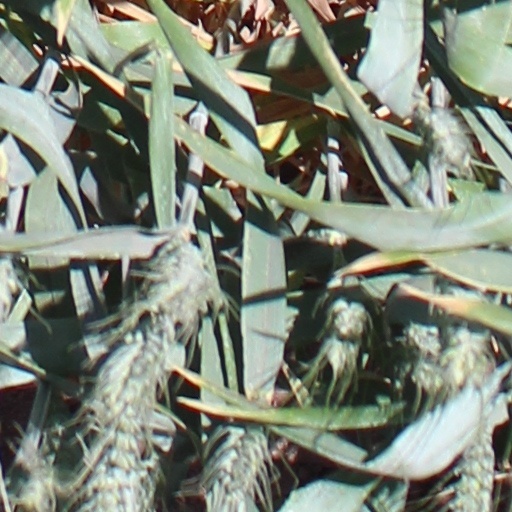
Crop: wheat